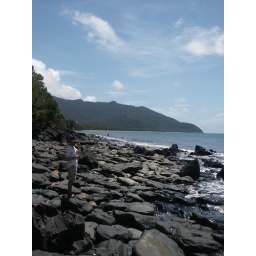
Next time your in a bar ask for a Phill on the rocks, you get to keep the hat